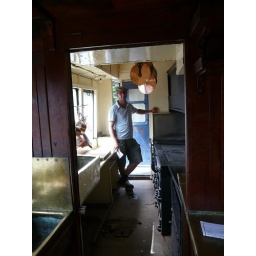
Kitchen in the train with a big stove